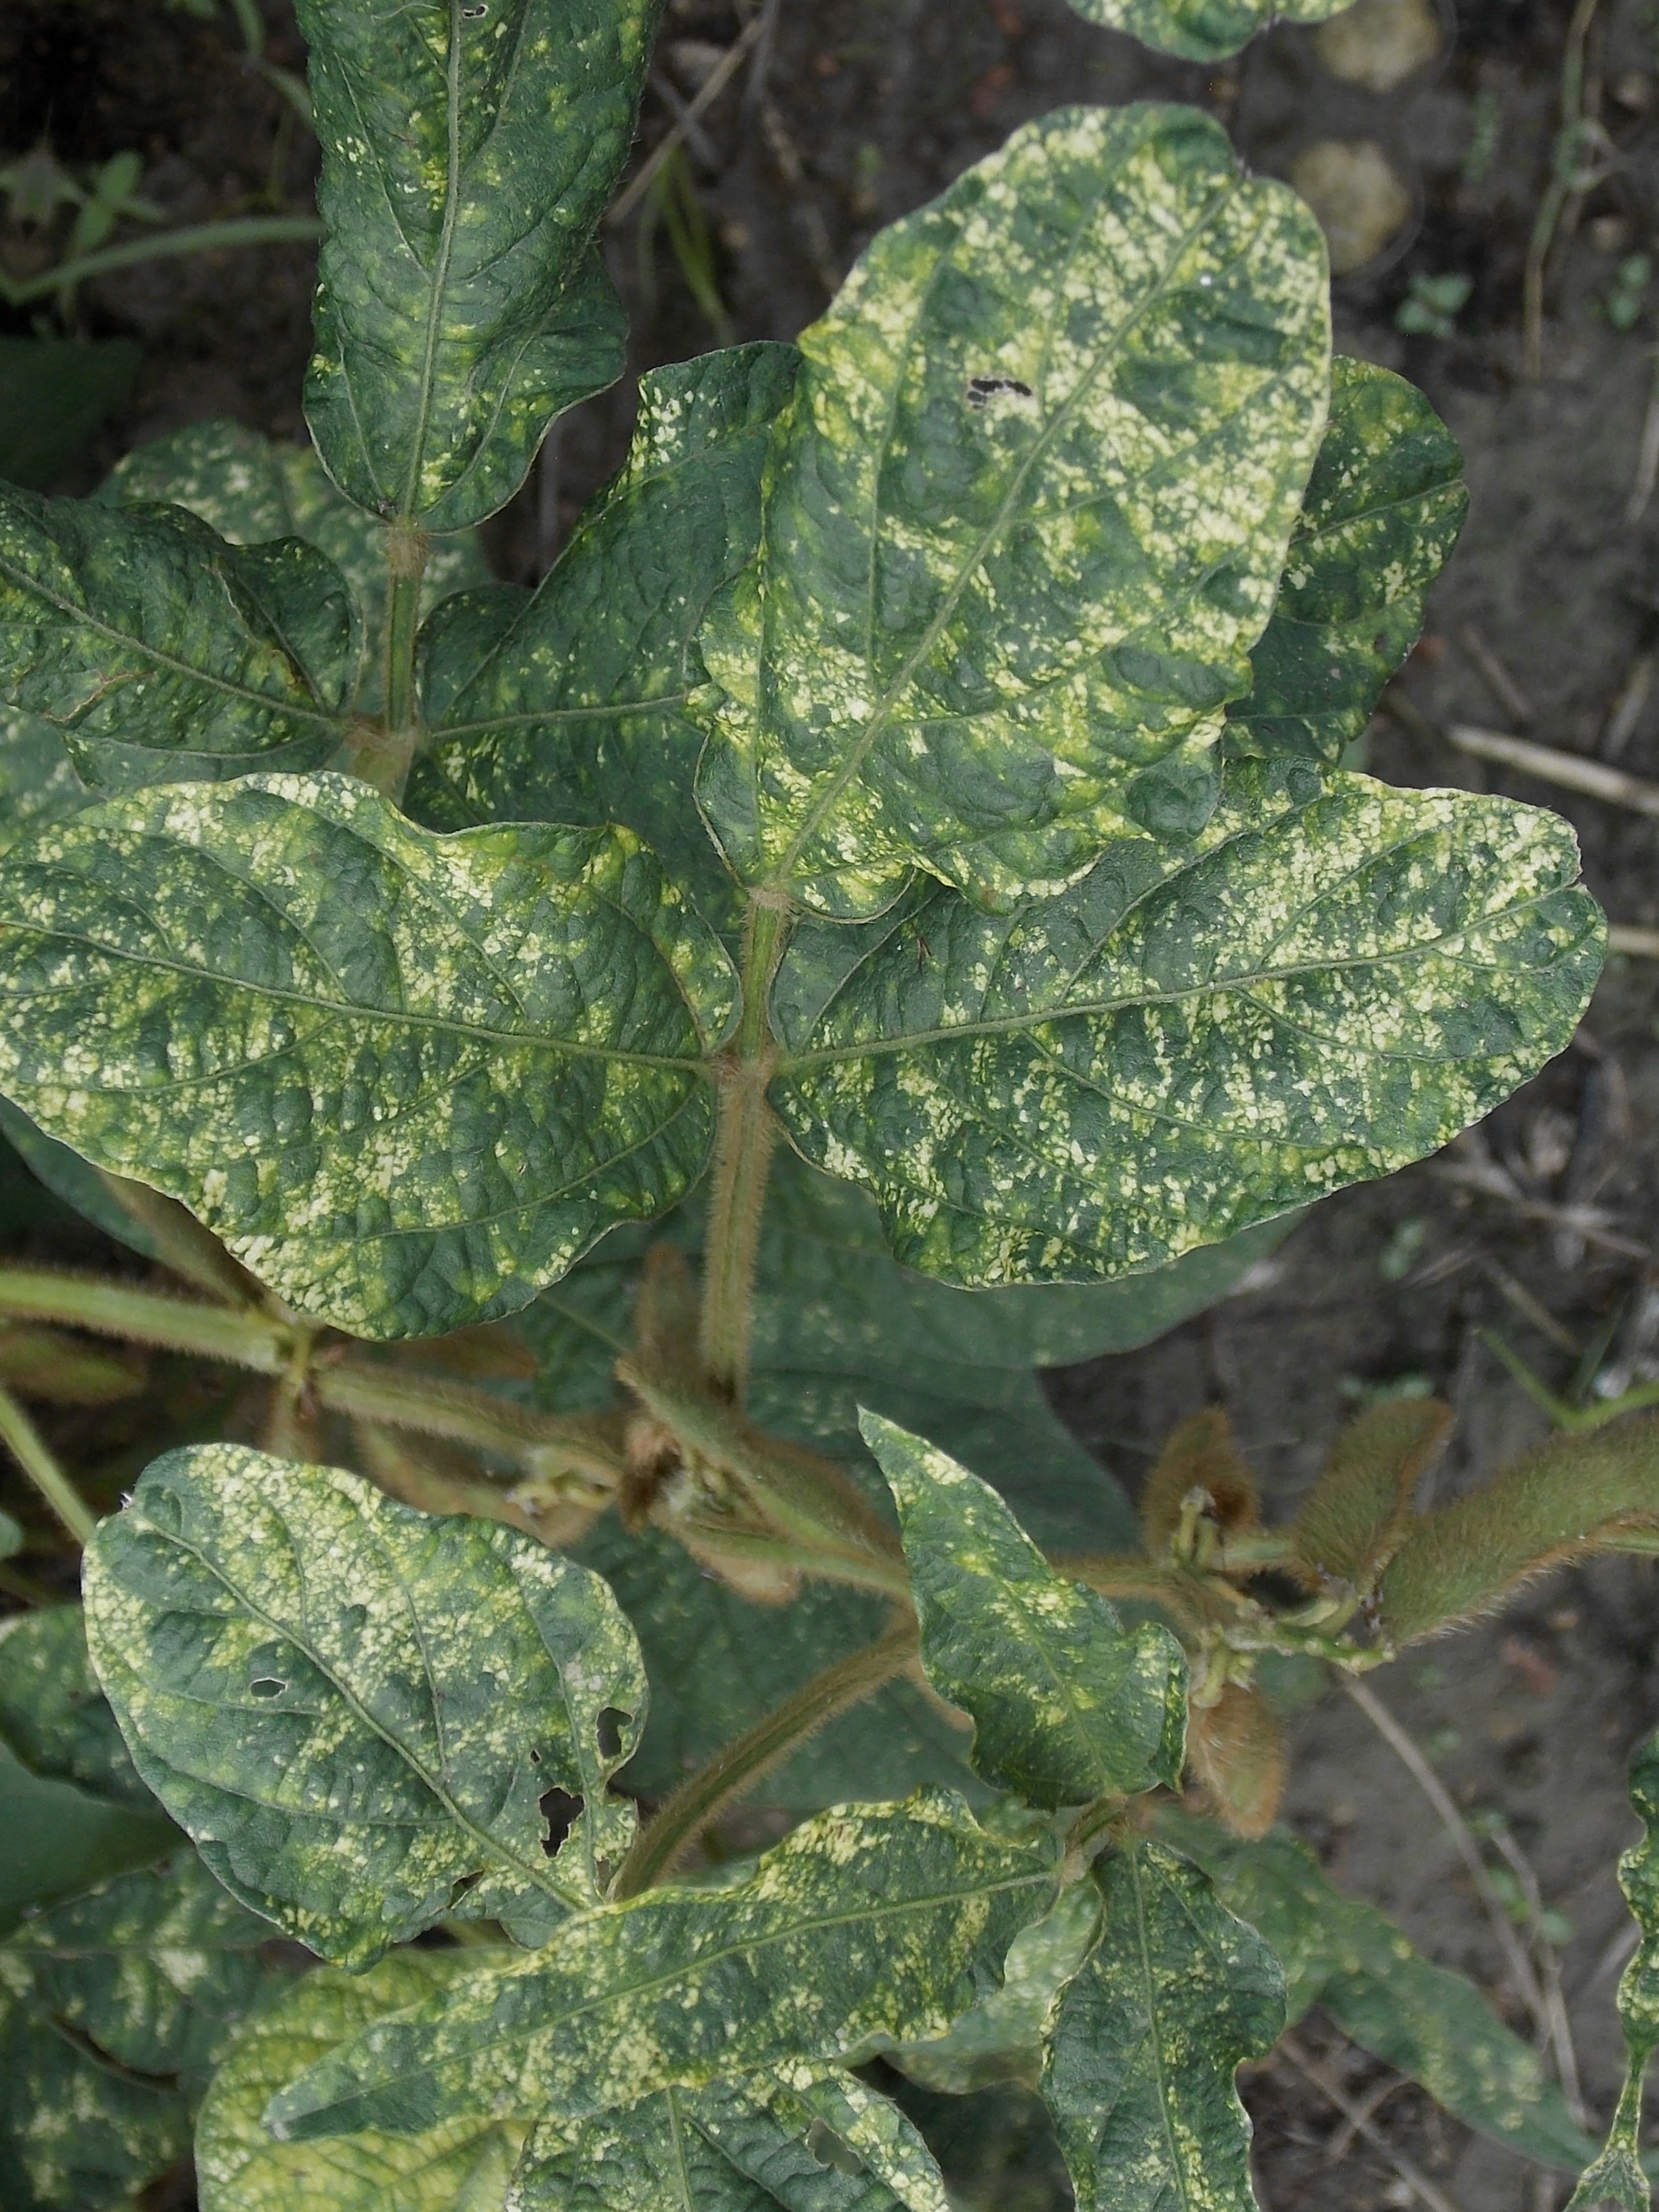
Label: Disease